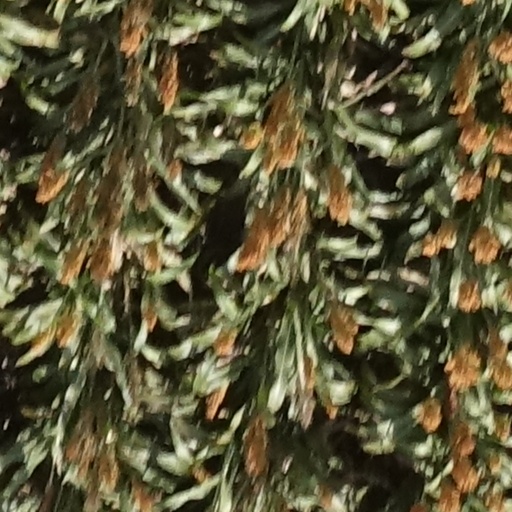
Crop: sorghum